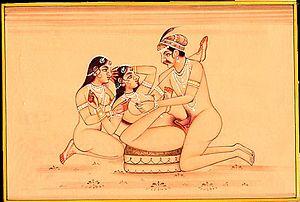
La bisexualité est le fait d'éprouver de l'attirance sexuelle ou des sentiments amoureux pour plus d'un sexe ou genre. Plus largement, la bisexualité est le fait d'avoir des relations amoureuses ou sexuelles aussi bien avec des personnes du même genre qu'avec des personnes d'un autre genre.